Naomi Duguid

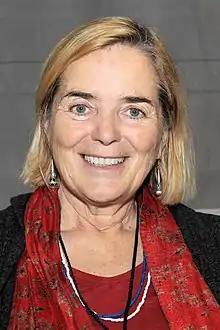
Duguid at the 2016 Texas Book Festival

Naomi Duguid (born 1950) is a Canadian food writer and photographer. Duguid is based in Toronto and has coauthored six cookbooks, and well as "Burma: Rivers of Flavor" in 2012 which was her first solo publication. She is best known for her cookbooks co-written with her then-husband Jeffrey Alford.